Sky position (RA, Dec in degrees): 162.493, 15.387
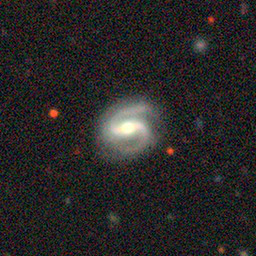
Galaxy morphology: Barred Spiral Galaxies